Garth Brooks

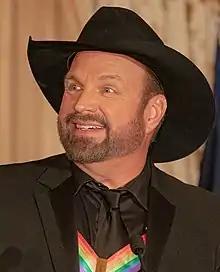
Brooks at the Kennedy Center Honors in 2022

Troyal Garth Brooks (born February 7, 1962) is an American country singer and songwriter. His integration of pop and rock elements into the country genre has earned him his immense popularity, particularly in the United States, with success on the country music single and album charts, multi-platinum recordings and record-breaking live performances, while also crossing over into the mainstream pop arena.